Prophetic perfect tense

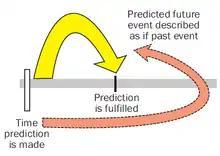
Diagram of the prophetic perfect tense

The prophetic perfect tense is a literary technique used in religious texts, most commonly in the Bible, that describes future events that are so certain to happen that they are referred to in the past tense as if they had already happened.